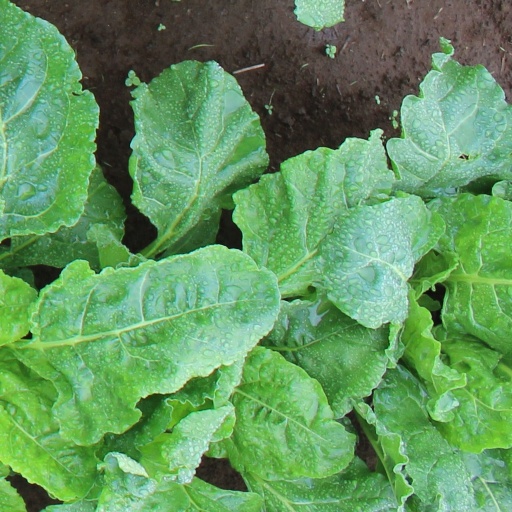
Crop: sugar beet